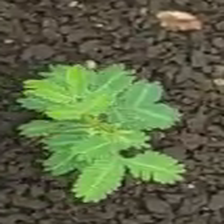
Weed species: Dwarf_cassia_(Chamaecrista pumila)